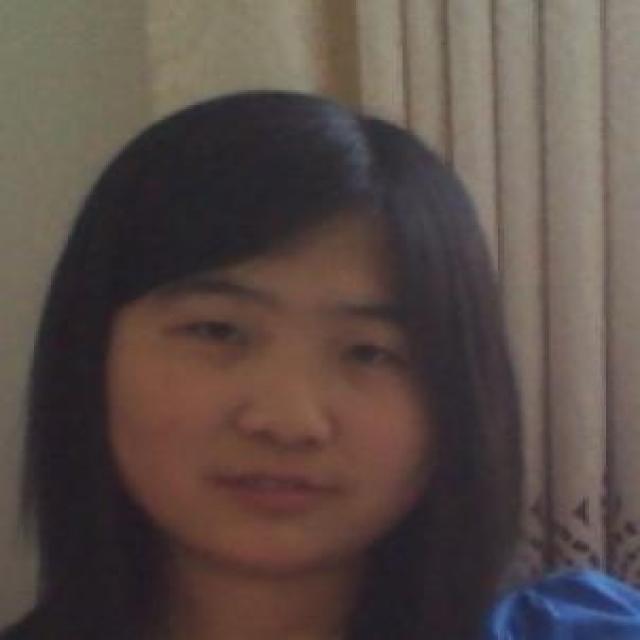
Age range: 21-44